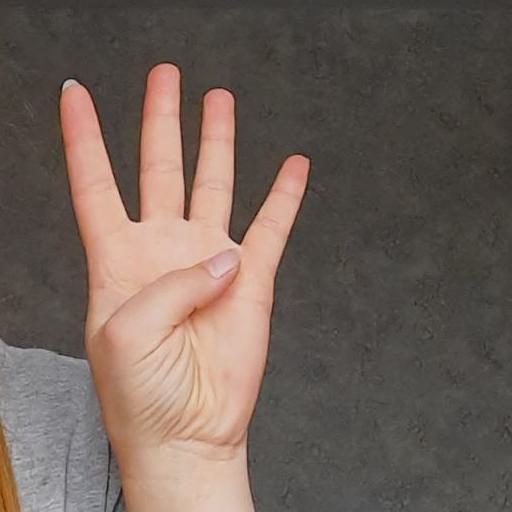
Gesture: four